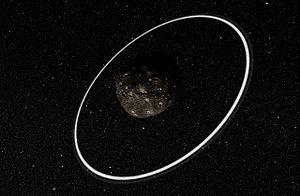
(10199) Chariclo, internationalement (10199) Chariklo, est un centaure, un petit corps dont l'orbite croise celle des planètes externes du Système solaire. Découvert le 15 février 1997 par le programme Spacewatch, il est la première planète mineure connue à posséder des anneaux.
Le centaure (10199) Chariclo est entouré d'un système d'anneaux constitué de deux étroits anneaux denses de 7 et 3 kilomètres de large, séparés de seulement 14 kilomètres, à 391 et 405 kilomètres du centre de l'astéroïde respectivement.